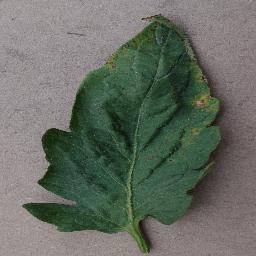
Label: Tomato___Bacterial_spot